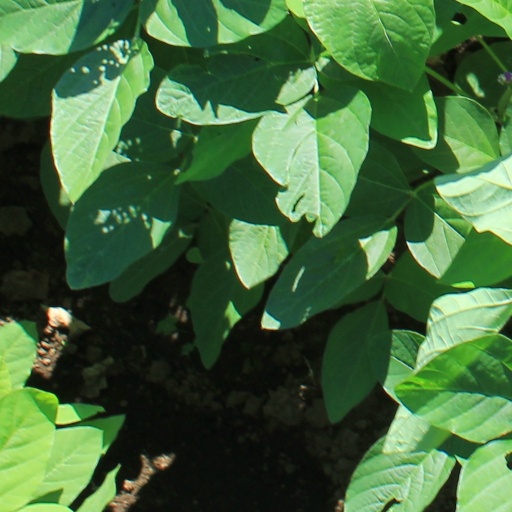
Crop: soybean